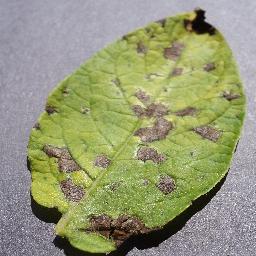
Label: Potato___Early_blight